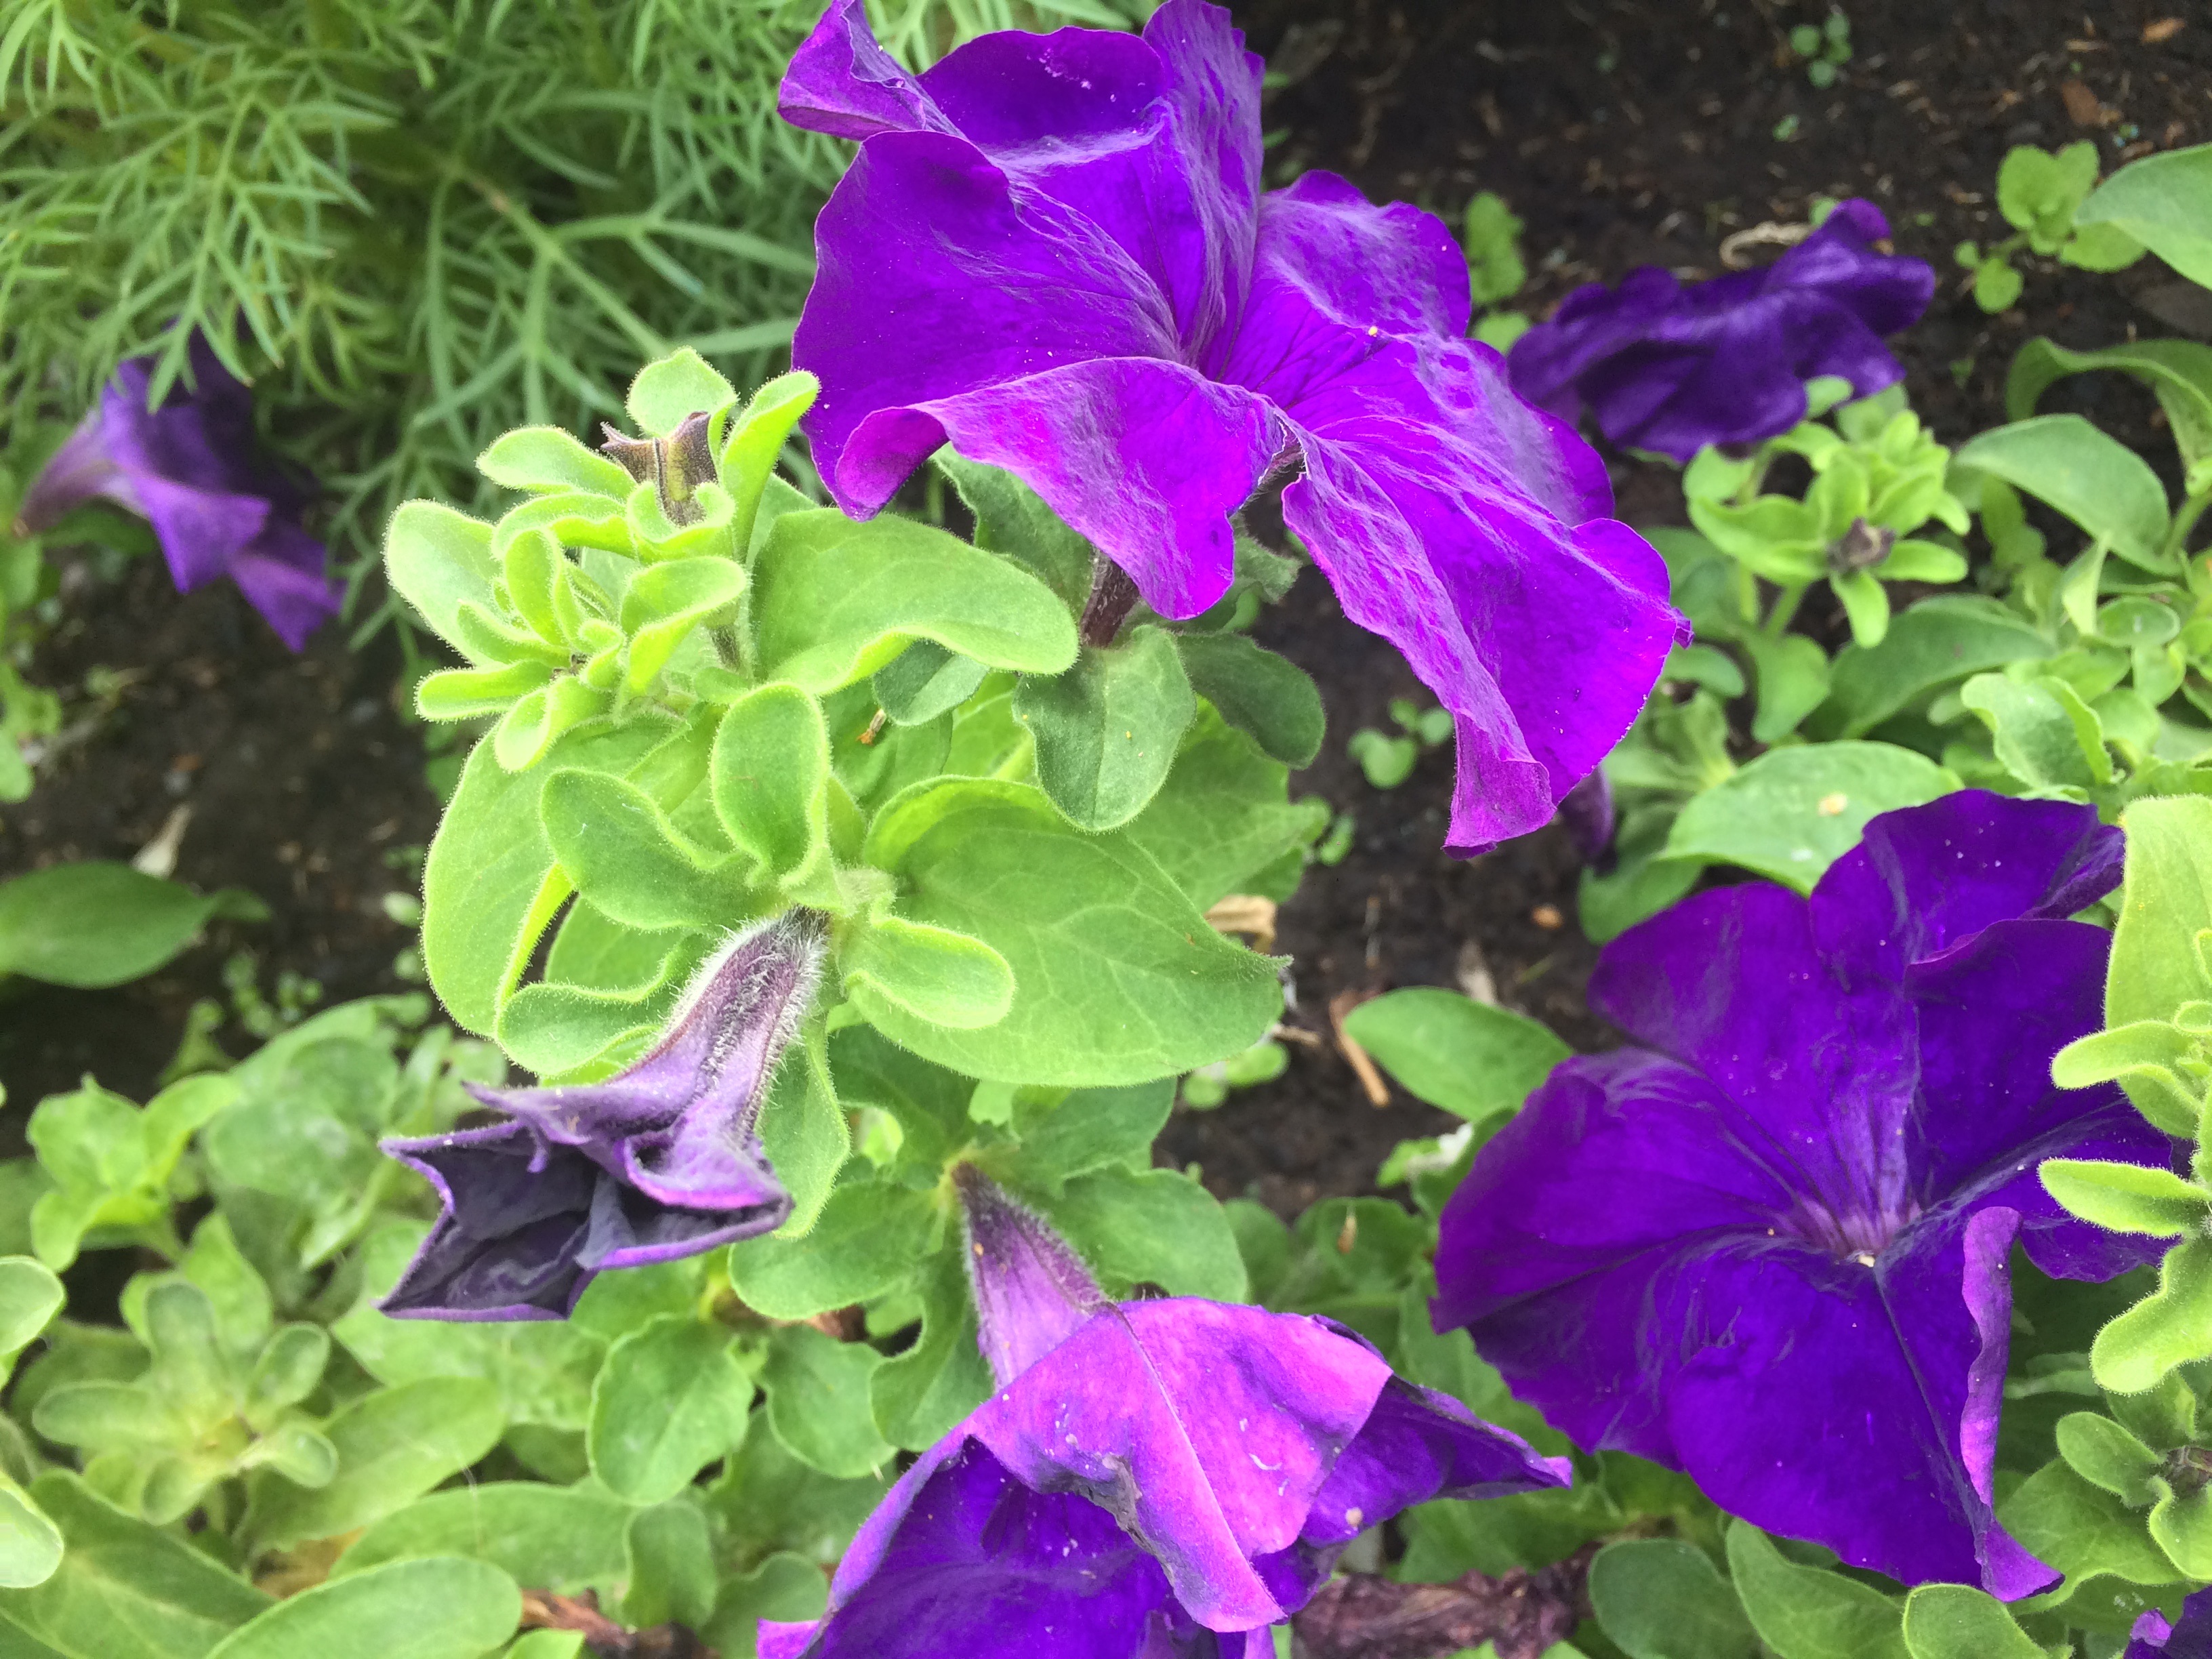
nature, blossom, plant, leaf, flower, purple, bloom, floral, green, natural, garden, flora, botanical, wildflower, purple flowers, violet, lilac, clematis, purple flower, bellflower, flowering plant, bellflower family, annual plant, land plant, morning glory family